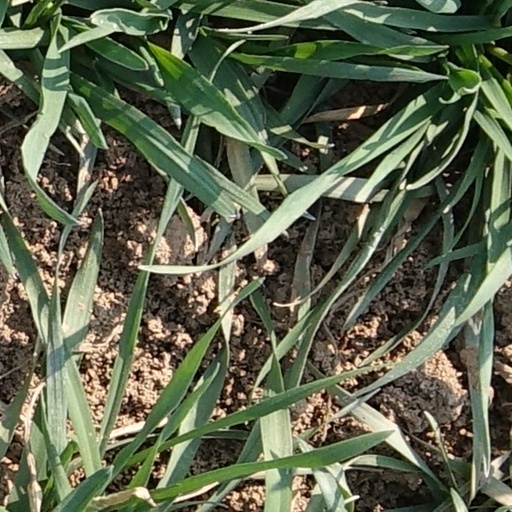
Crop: wheat